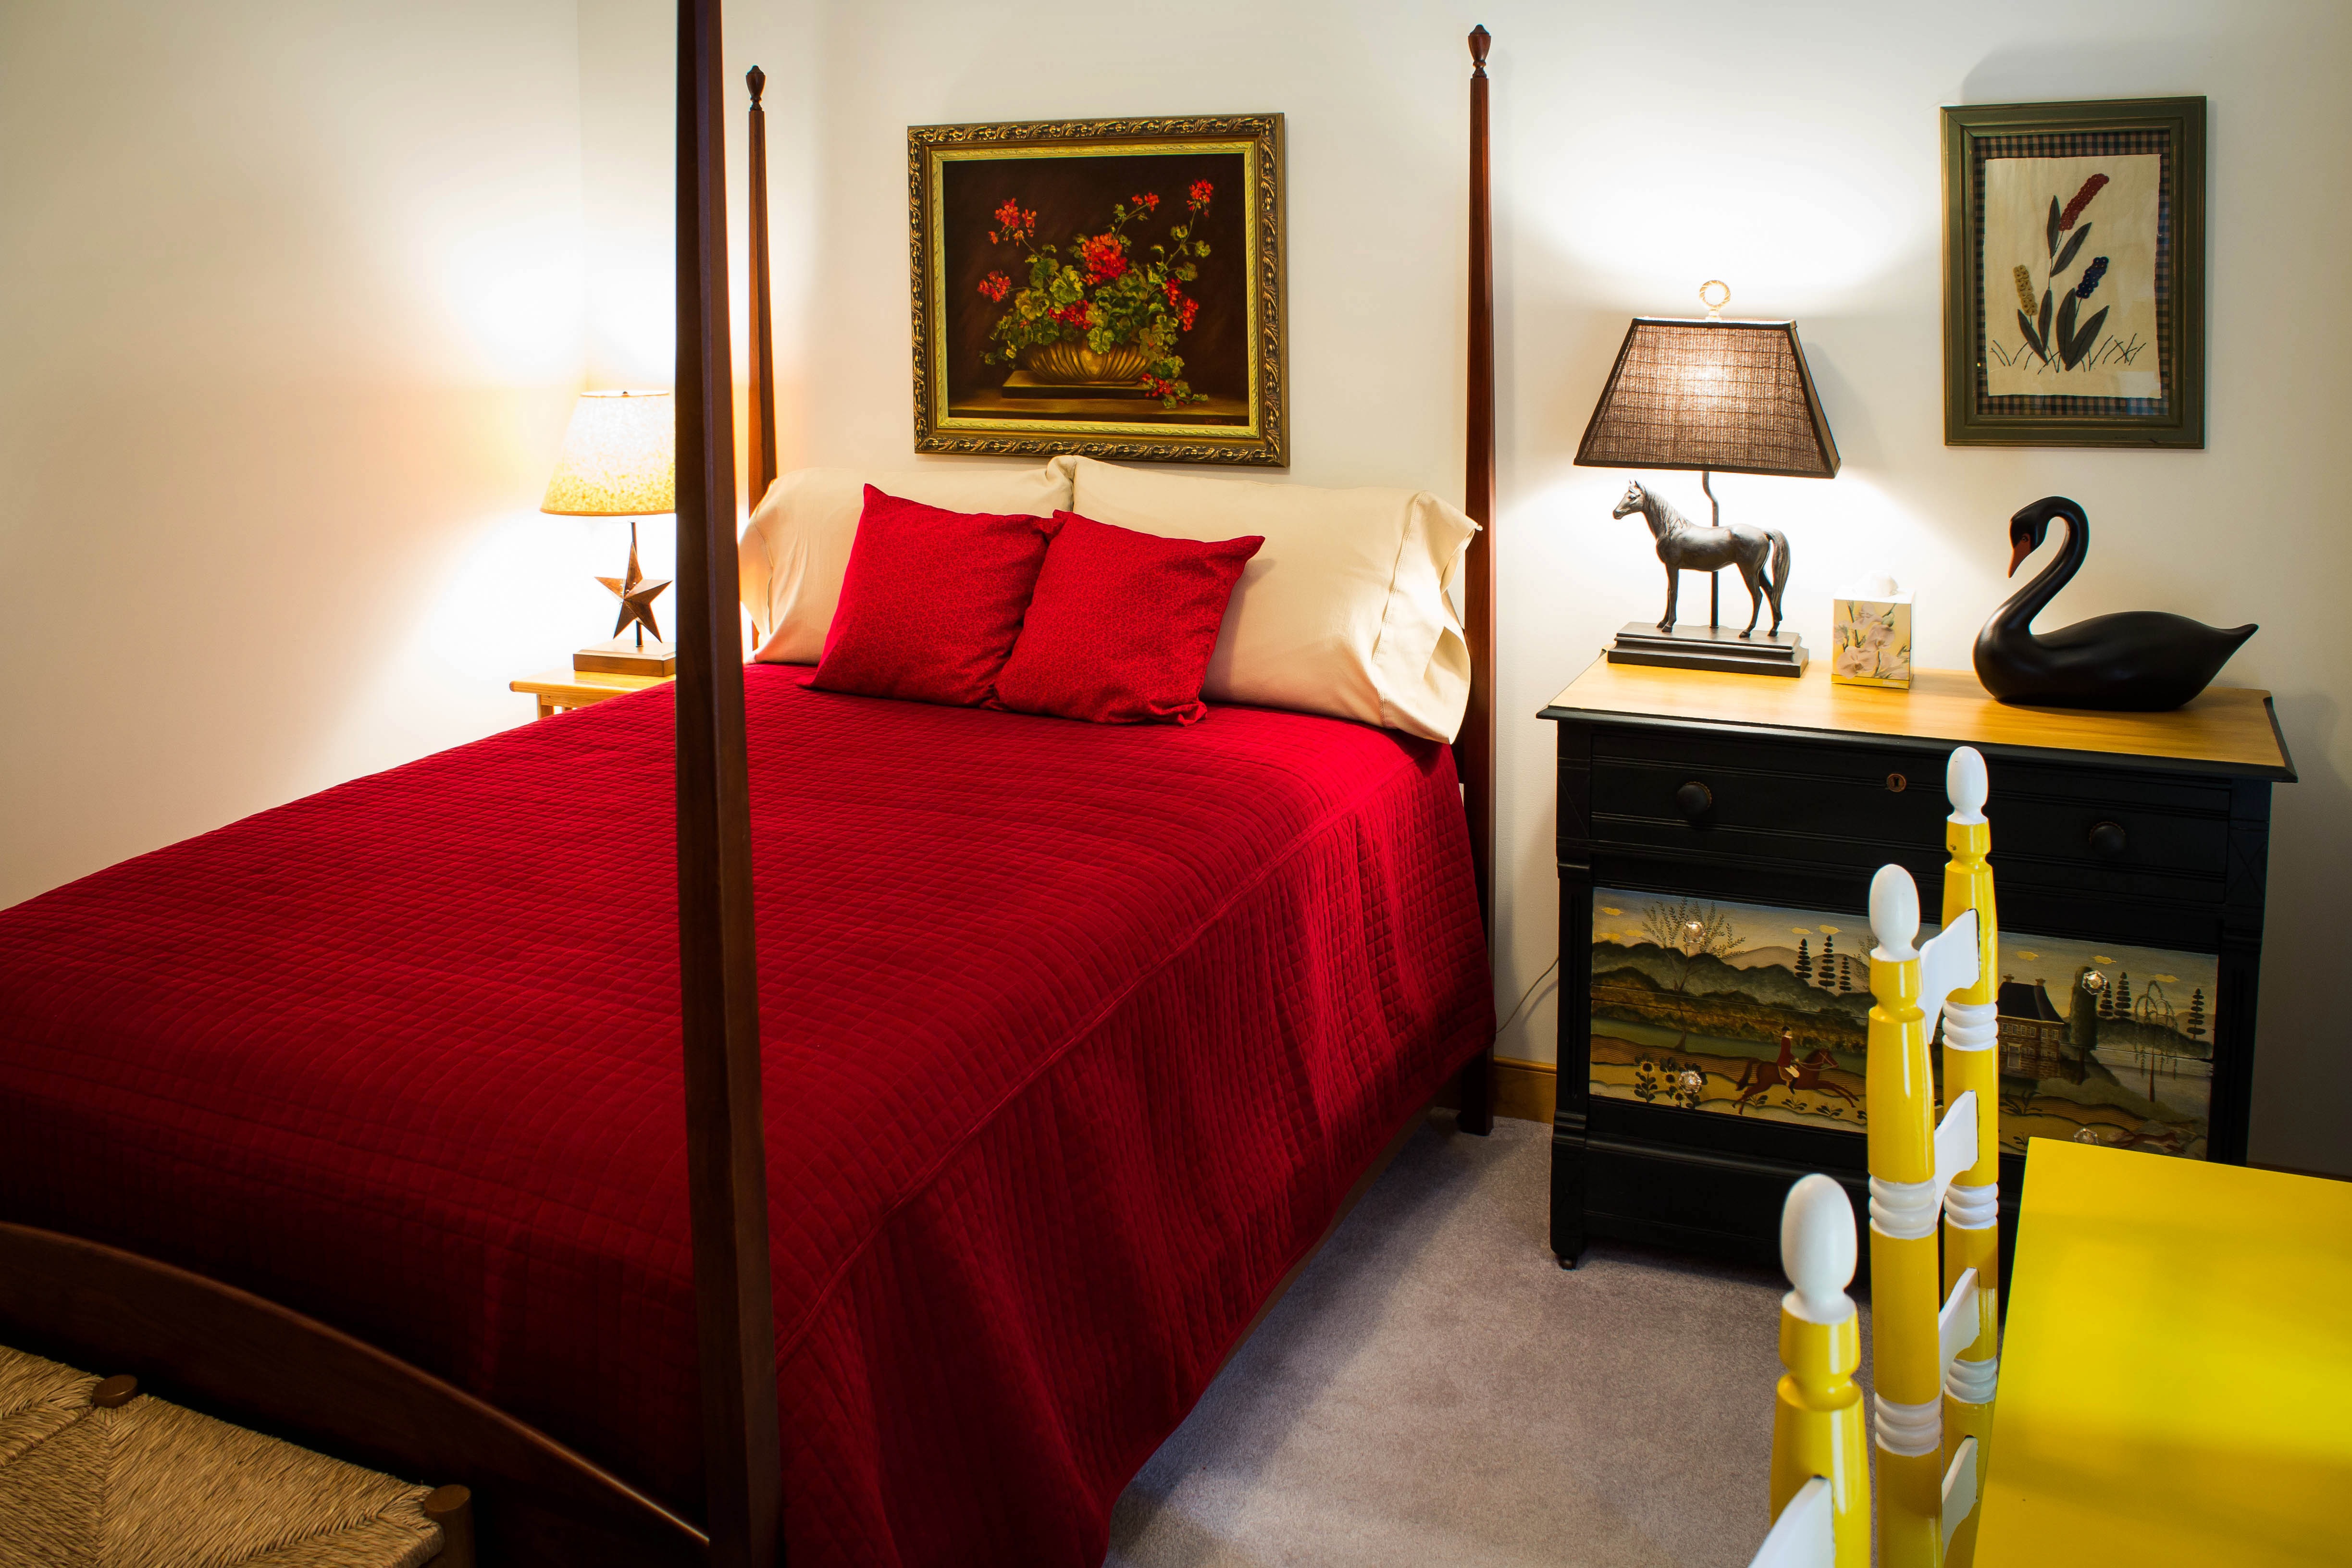
home, furniture, room, bedroom, interior design, sleep, bed, suite, boudoir, bedding, guest room, bed chamber